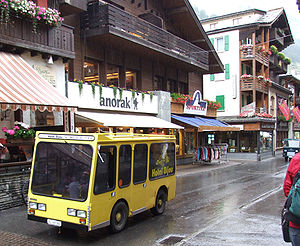
Zermatt / Galleri
Zermatt er en by i kantonen Valais i Schweiz. Byen, der har cirka 5.720 indbyggere, er et velkendt turistmål i Alperne.